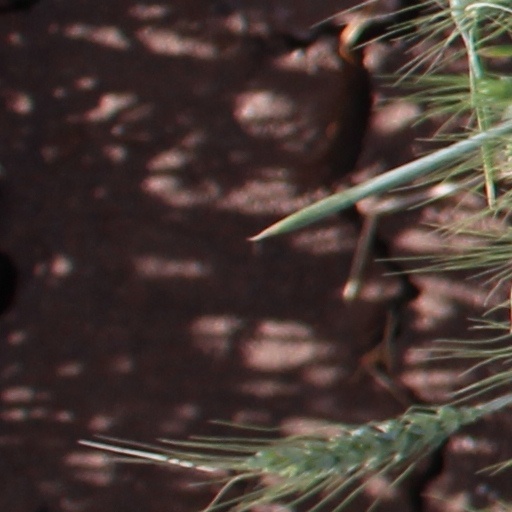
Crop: wheat